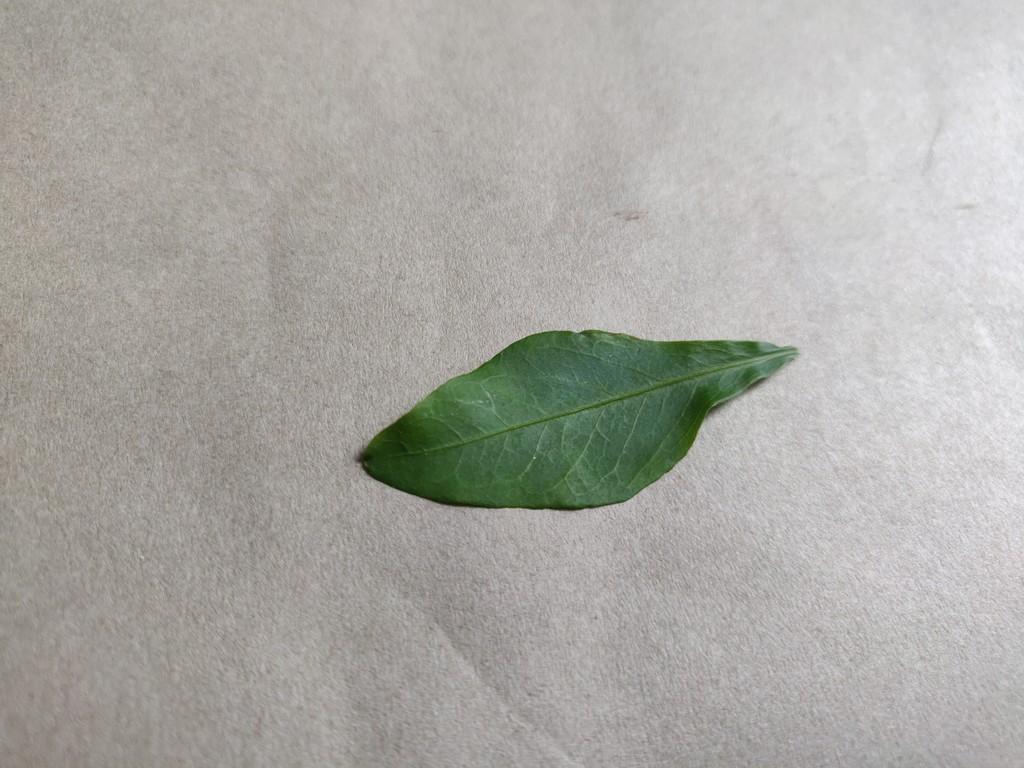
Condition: Healthy
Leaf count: single
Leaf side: front